Central African Republic conflict (2013–2014)

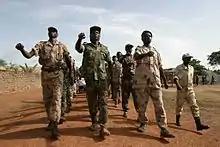
Rebels in northern Central African Republic in June 2007.

In 2012, the Séléka alliance conflict began against the government of François Bozizé. Though there were intermittent halts in the fighting, the group eventually took over the capital, Bangui and Bozizé fled the country. CEEAC brokered an agreement forming a transitional assembly, the National Transitional Council (CNT); the body then chose Michel Djotodia to lead the country to an election.